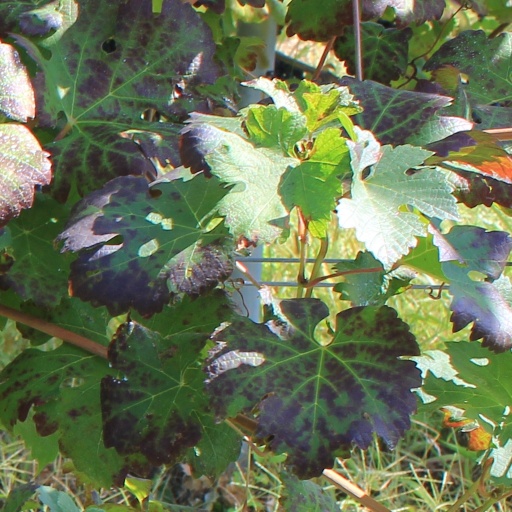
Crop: grape